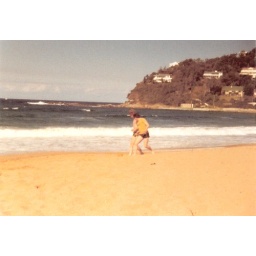
Niall and Donal kicking the rugby ball around at Bondi beach on the Gold Coast.